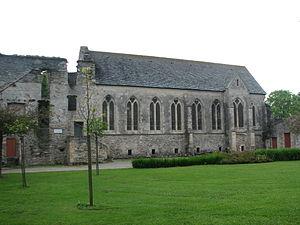
L'abbaye Notre-Dame du Vœu est un édifice religieux catholique implanté rue de l'Abbaye à Cherbourg-en-Cotentin, sur le territoire de la commune déléguée de Cherbourg-Octeville, en France.